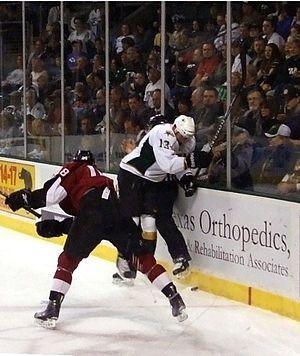
Raymond Masao Sawada est un joueur professionnel canadien de hockey sur glace. Il évolue au poste d'ailier droit.